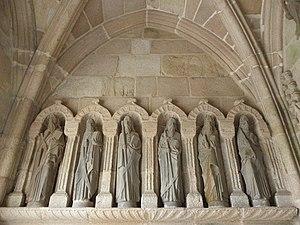
Ébrasement gauche du porche méridional de l'église Saint-Efflam à Plestin-les-Grèves (22). This object is classé Monument Historique in the base Palissy, database of the French furniture patrimony of the French ministry of culture,
L'église Saint-Efflam est une église catholique située à Plestin-les-Grèves, en France. Elle est dédiée à saint Efflam, un saint bien connu dans cette partie du Trégor, et conserve son "tombeau".